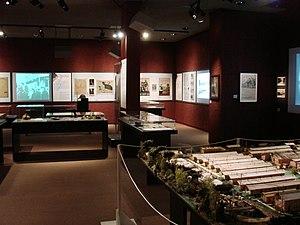
Vue de l'exposition temporaire 1917, voilà les Américains
Le Centre national Jean-Moulin, est un musée bordelais et un centre de documentation consacrés à l'histoire de la Seconde Guerre mondiale et en particulier à celle de la Résistance française, de la déportation et des Forces françaises libres. Il a été créé en 1967 à l'initiative de Jacques Chaban-Delmas. Il est rattaché depuis avril 2006 au musée d'Aquitaine et édite des ouvrages de référence sur la période de la Seconde Guerre mondiale.